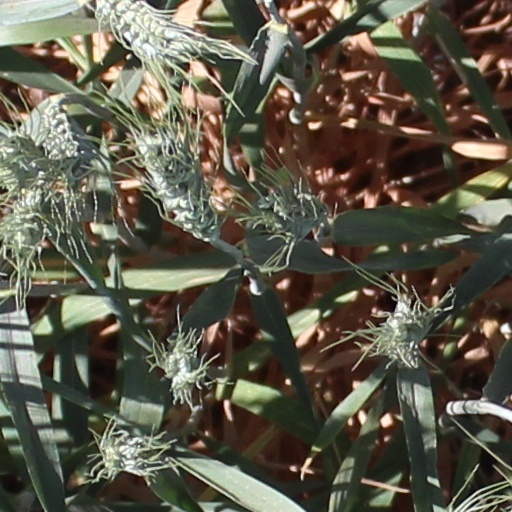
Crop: wheat